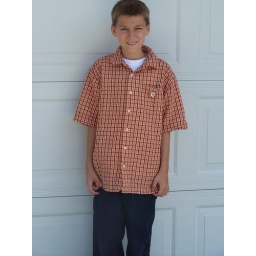
Lance dressed up in his new shirt for church on Easter